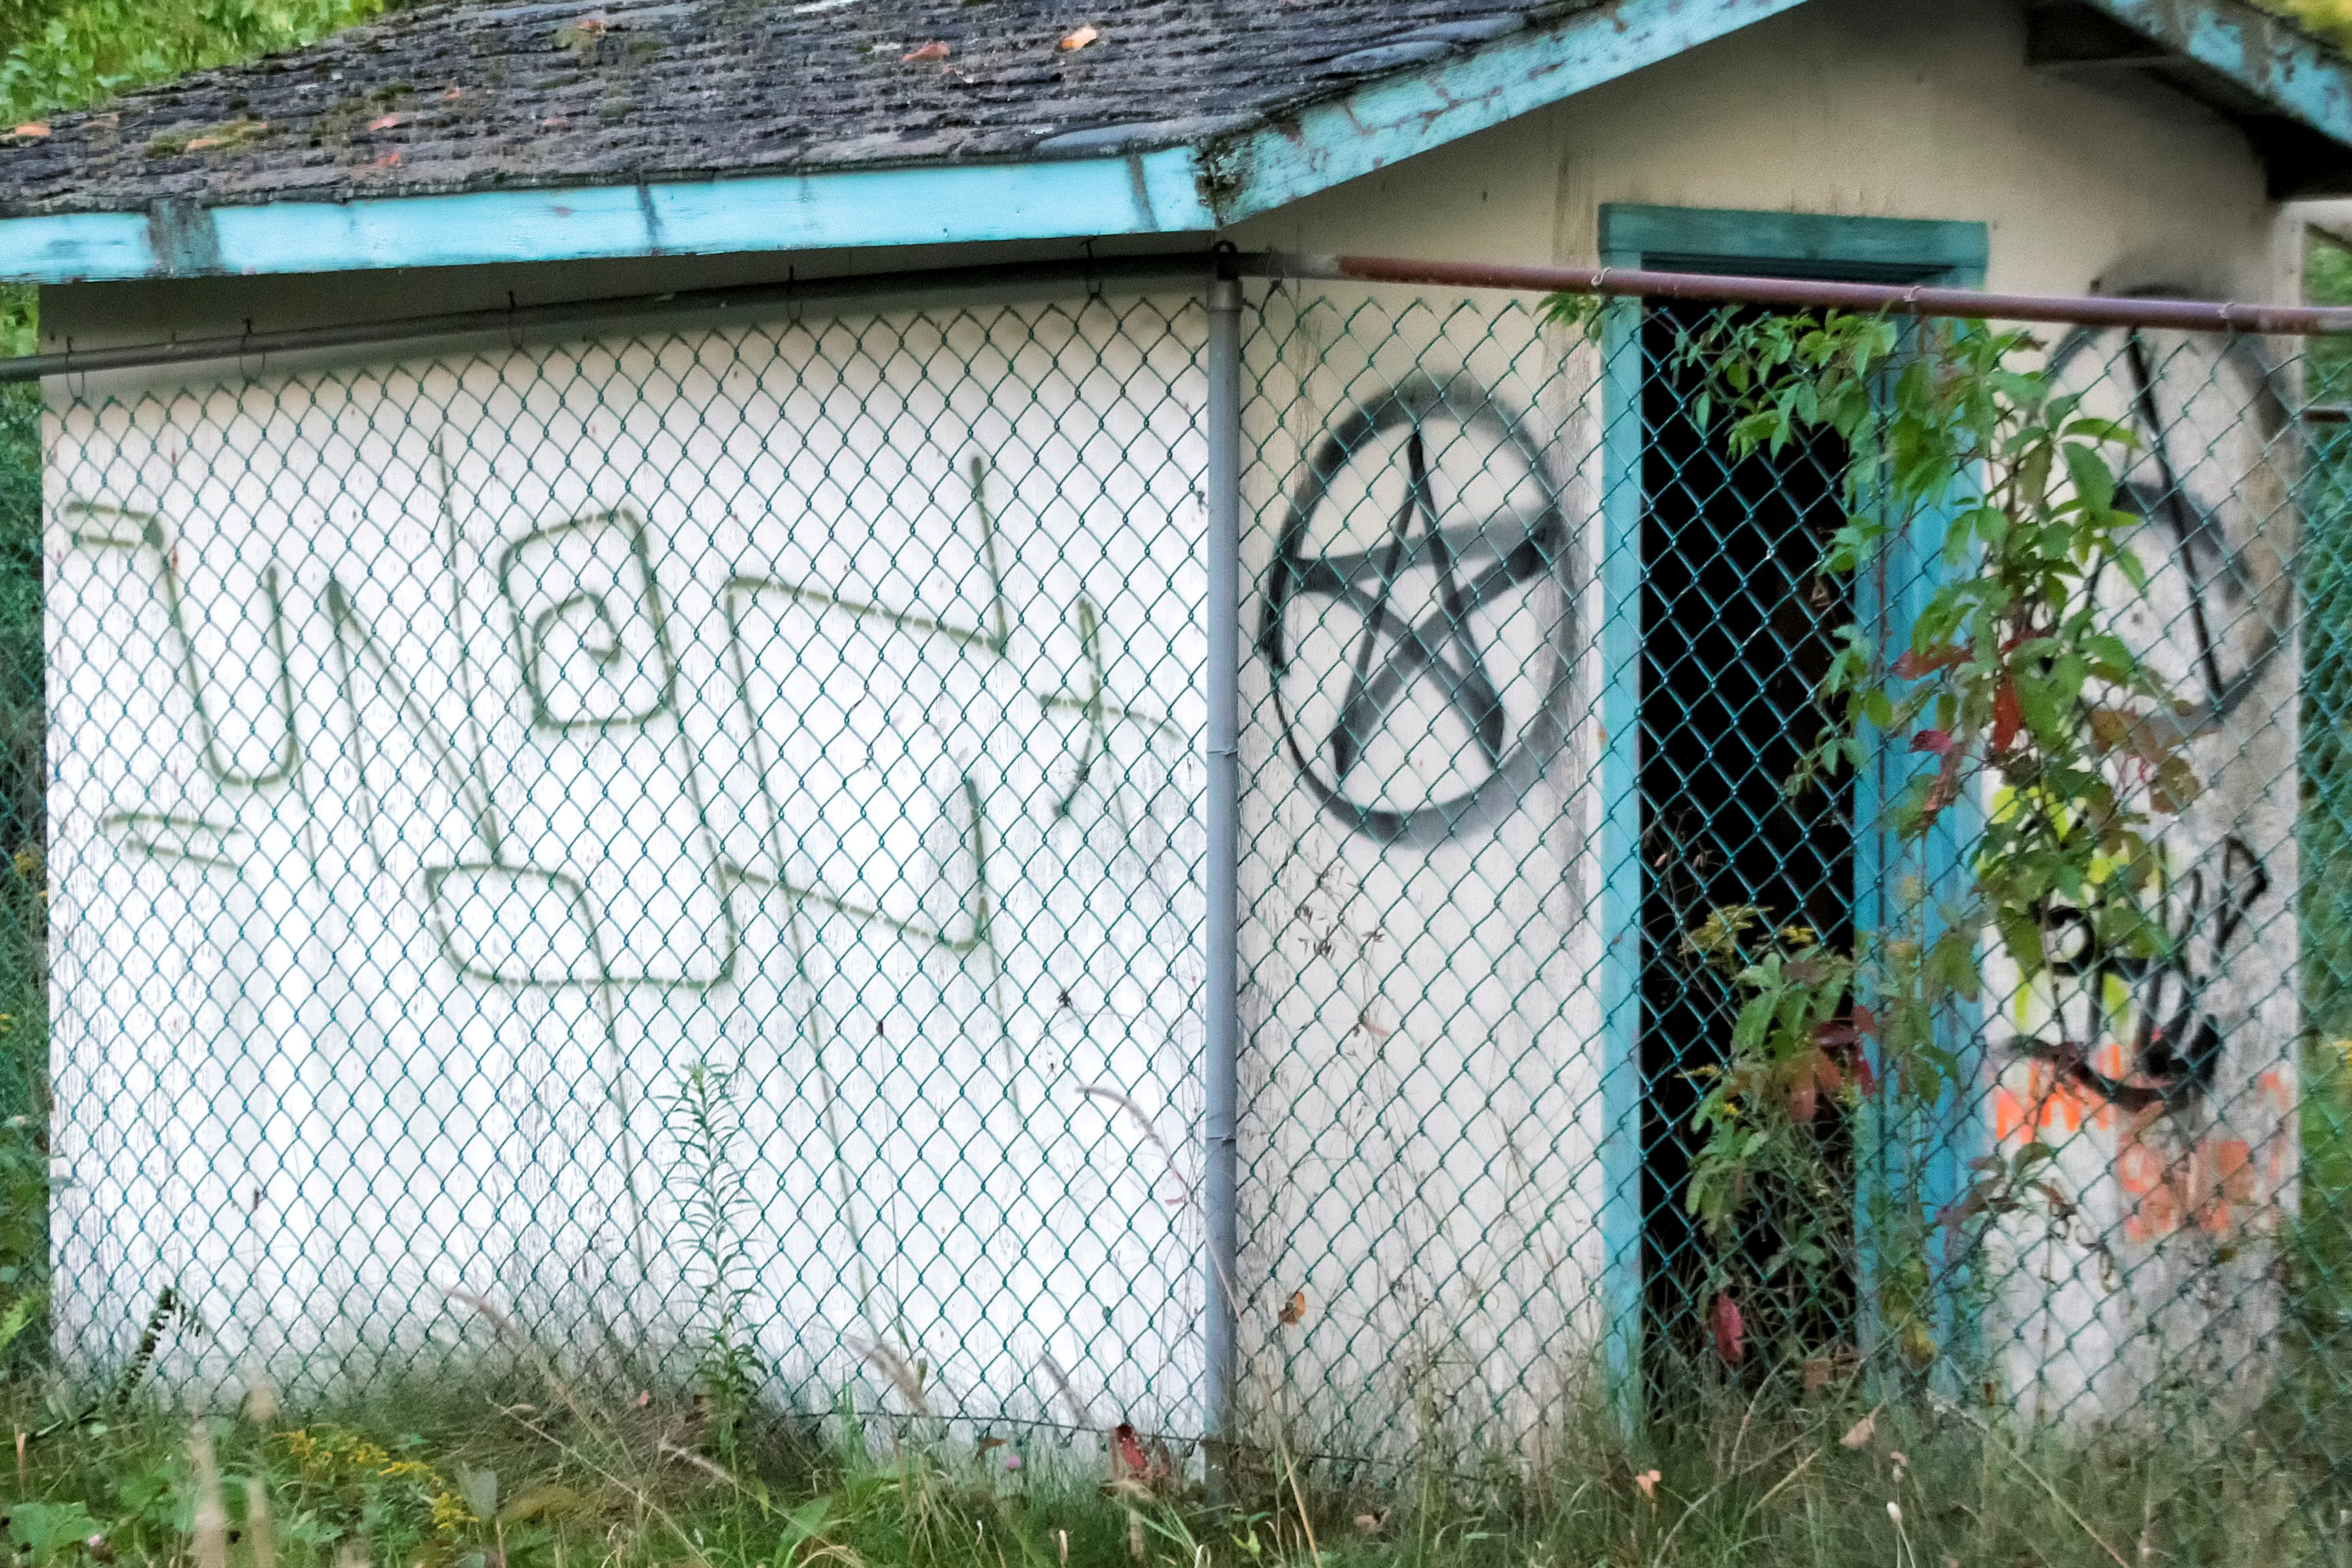
wall, graffiti, art, de, canada, quebec, sainte, clotilde, horton, asile, asylum, outdoor structure